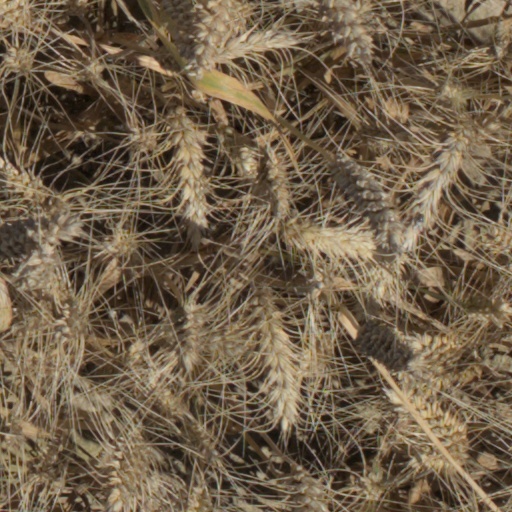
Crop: wheat